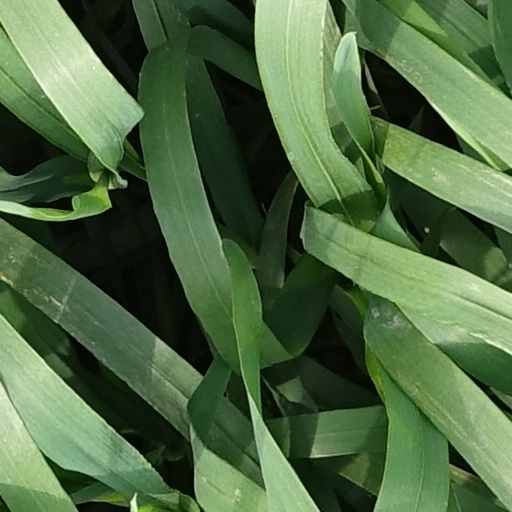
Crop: wheat